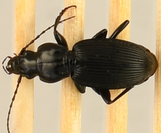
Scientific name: Pterostichus lachrymosus
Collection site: Mountain Lake Biological Station NEON (MLBS), plot MLBS_003